Brunswick troops in the American Revolutionary War

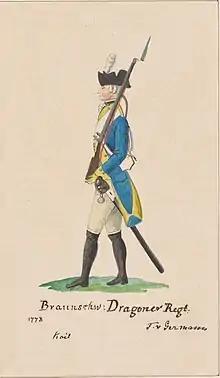
Dragoon Regiment Prinz Ludwig

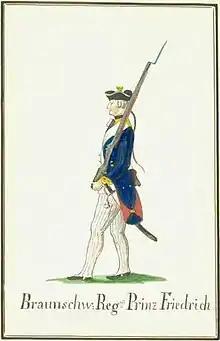
Musketeer Regiment Prinz Friedrich.

Brunswick troops in the American Revolutionary War served as auxiliaries to the British Army during the American Revolutionary War, in accordance with the treaty of 1776 between Great Britain and the Principality of Brunswick-Wolfenbüttel. Four regiments of foot, one regiment of dragoons, one grenadier battalion, and one light battalion with a Jäger company were dispatched to British America. Most of the Brunswick troops fought at the Battles of Saratoga, where they were forced to surrender as part of British General John Burgoyne's army. A total of 5,723 soldiers were sent overseas, and 2,708 returned to Brunswick-Wolfenbüttel. Part of the difference can be attributed to casualties, but the rest chose to remain in the United States or Canada instead of returning to Europe. Over the course of the war, the British government paid the Prince of Brunswick-Wolfenbüttel a total of £750,000 for the use of his army.